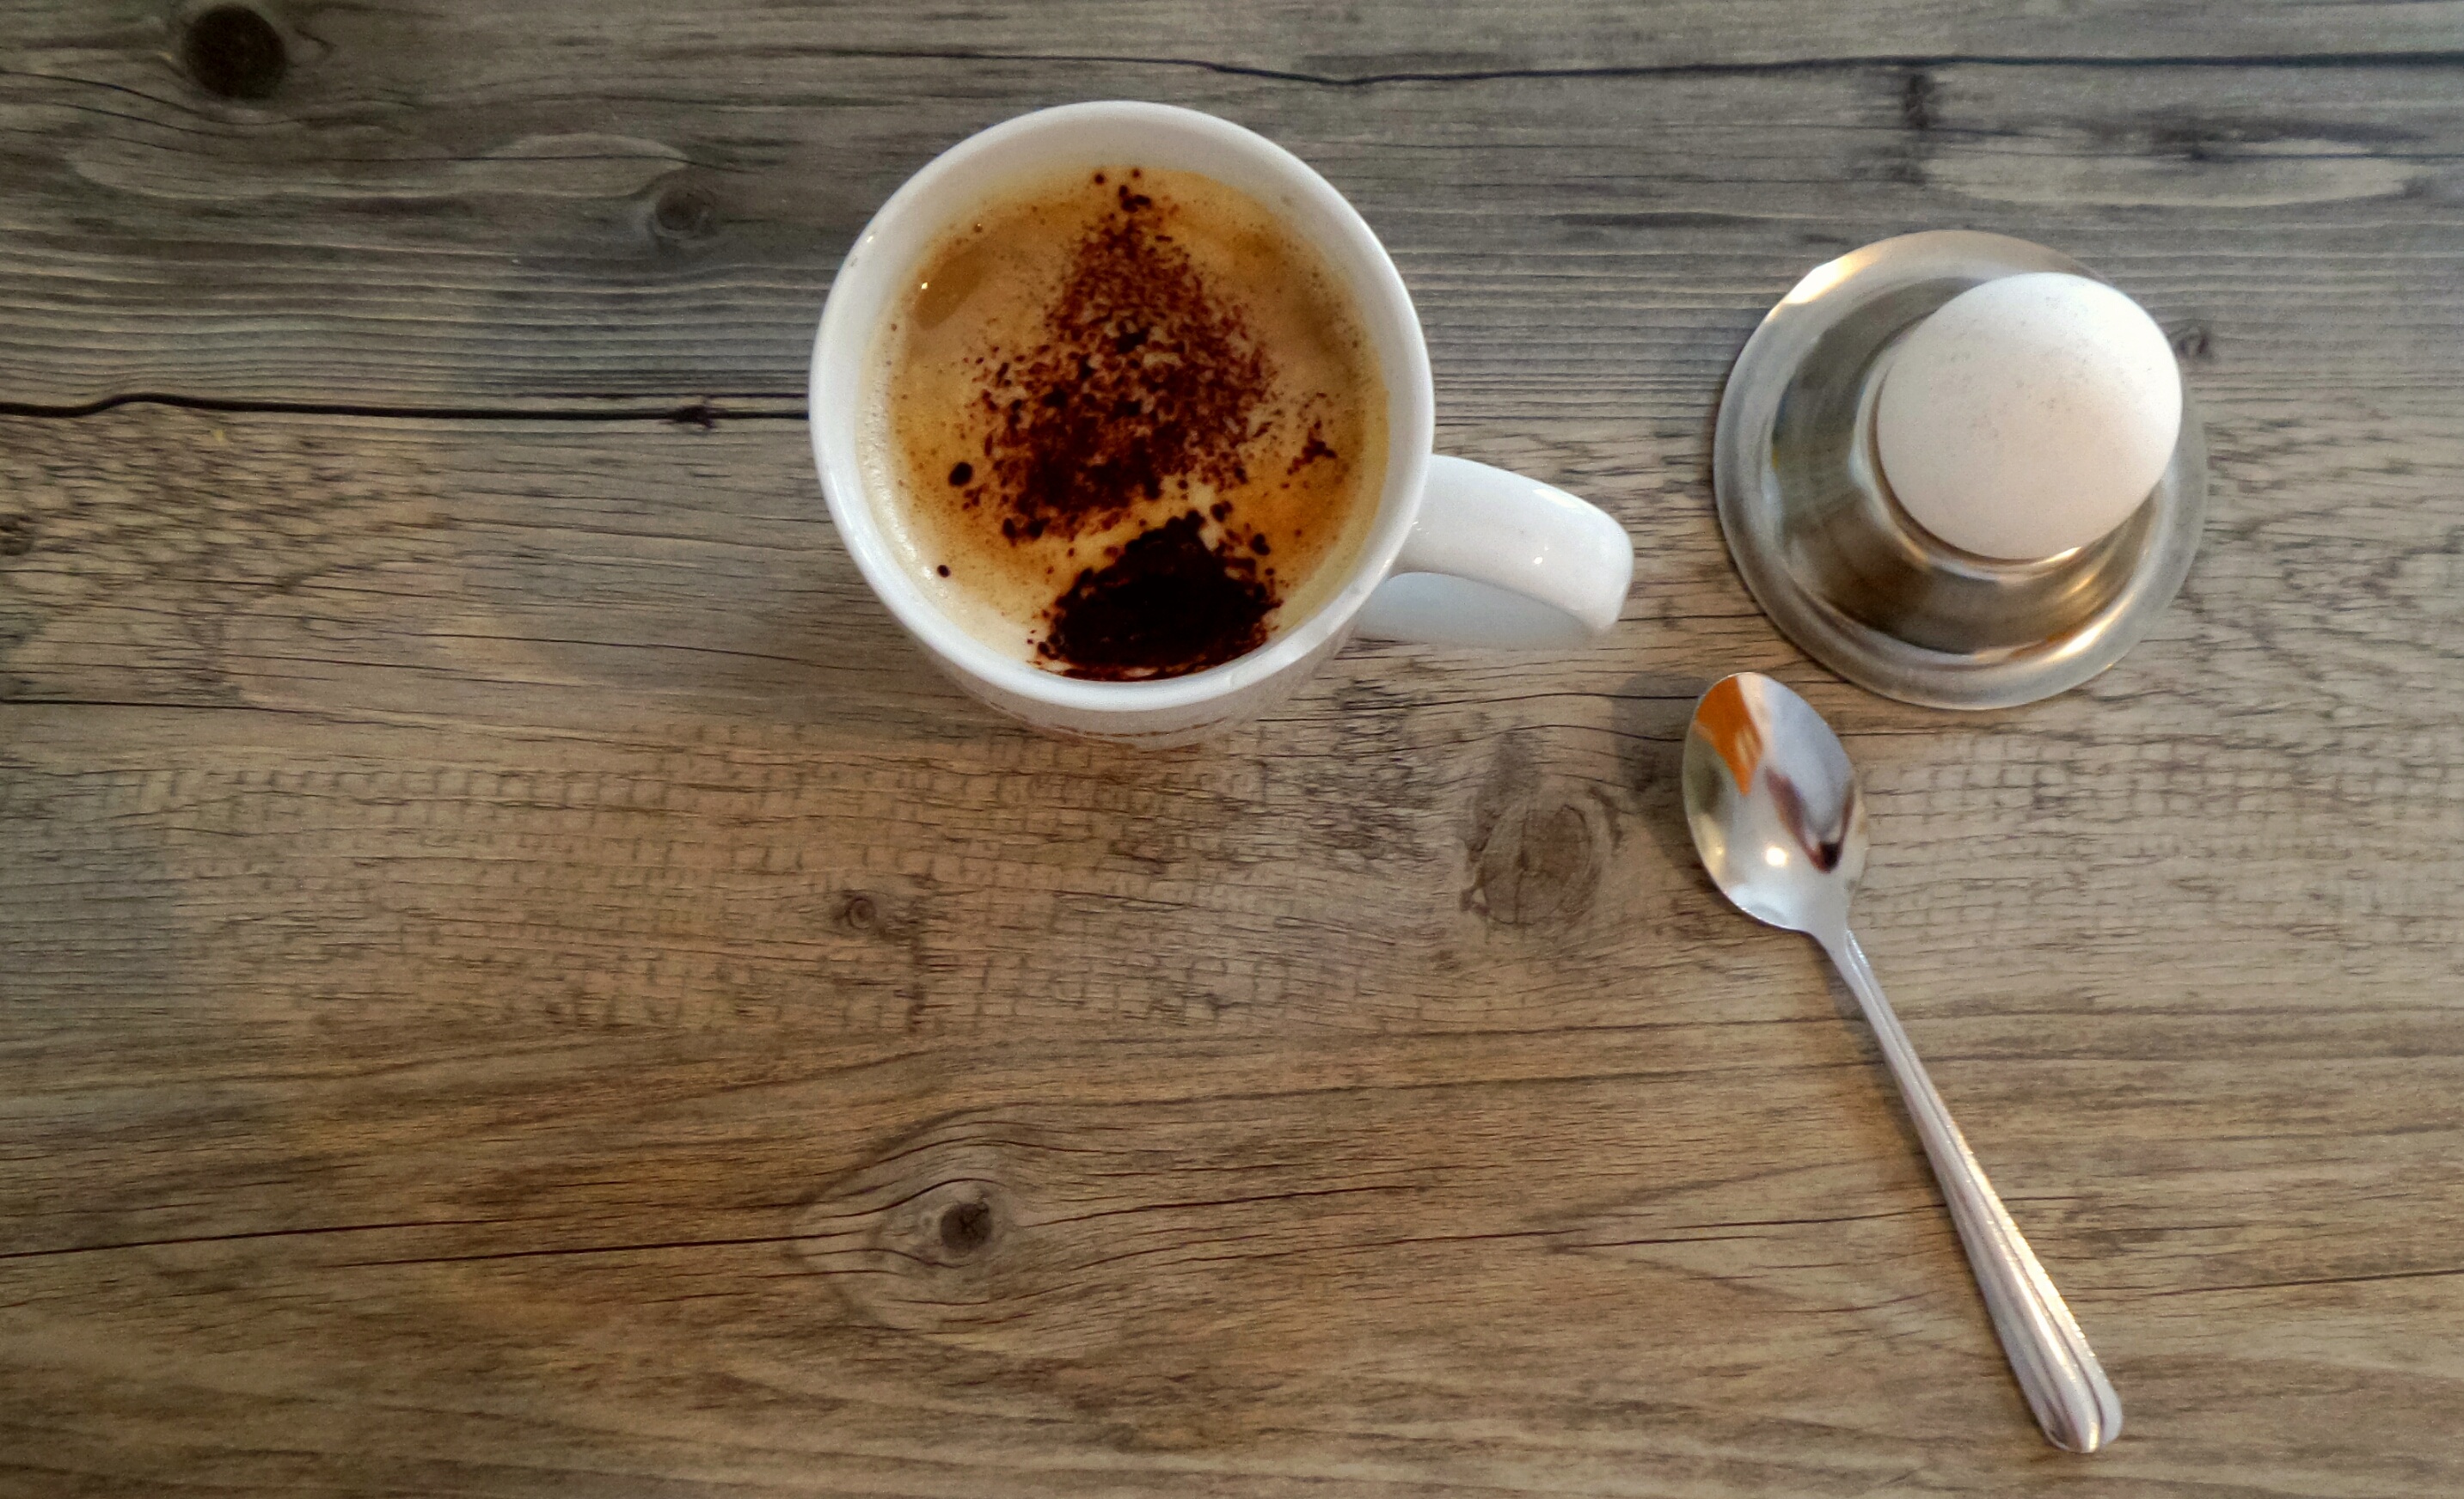
coffee, wood, food, produce, drink, breakfast, milk, dessert, eat, delicious, cake, spoon, egg, background, tasty, soft, boiled egg, flavor, breakfast egg, coffee mugs, egg cups